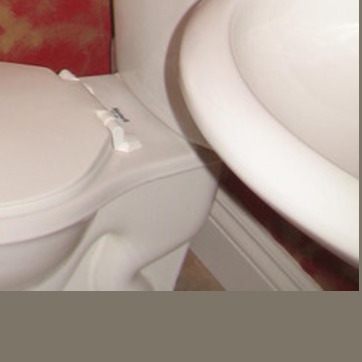
Material: ceramic